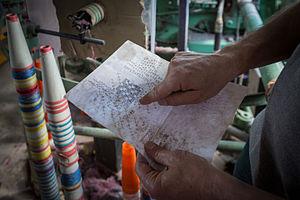
L’atelier de Tissage Gander, situé 10 A, rue de Verdun à Muttersholtz dans le Bas-Rhin, est la dernière entreprise à perpétuer le tissage traditionnel du kelsch alsacien. Elle est labellisée entreprise du patrimoine vivant depuis 2007, elle a été fondée par Michel Gander.